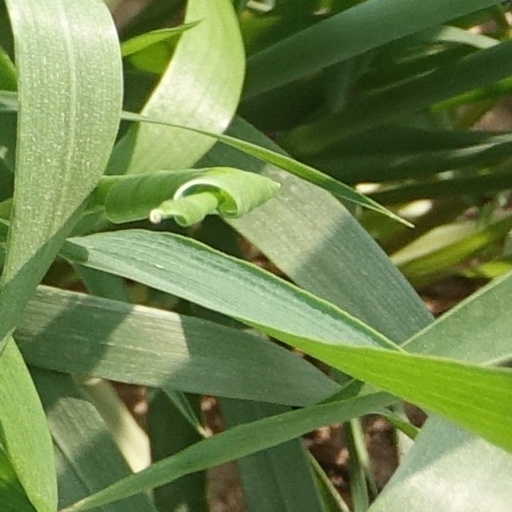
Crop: wheat